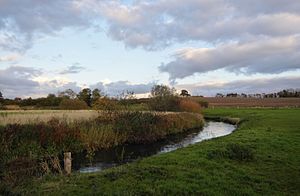
Fysing Å
Fysing Å ved Aageby
Fysing Å eller Füsinger Au er et mindre vandløb i det nordlige Tyskland, beliggende i det sydlige Angel i Sydslesvig. Den 35 km lange å udspringer ved Isted. Herfra løber åen mod sydøst, gennemløber Langsøen og passerer landsbyerne Vedelspang, Boholt, Løjt, Skolderup, Torsted og Broholm Skov, inden den munder ud i Sliens Lille Bredning ved Vindingmade i Fysing. Åen dannede grænsen mellem Slisherred og Strukstrupherred.